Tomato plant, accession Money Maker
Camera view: bottom (45 deg); turntable rotation: 30 degrees
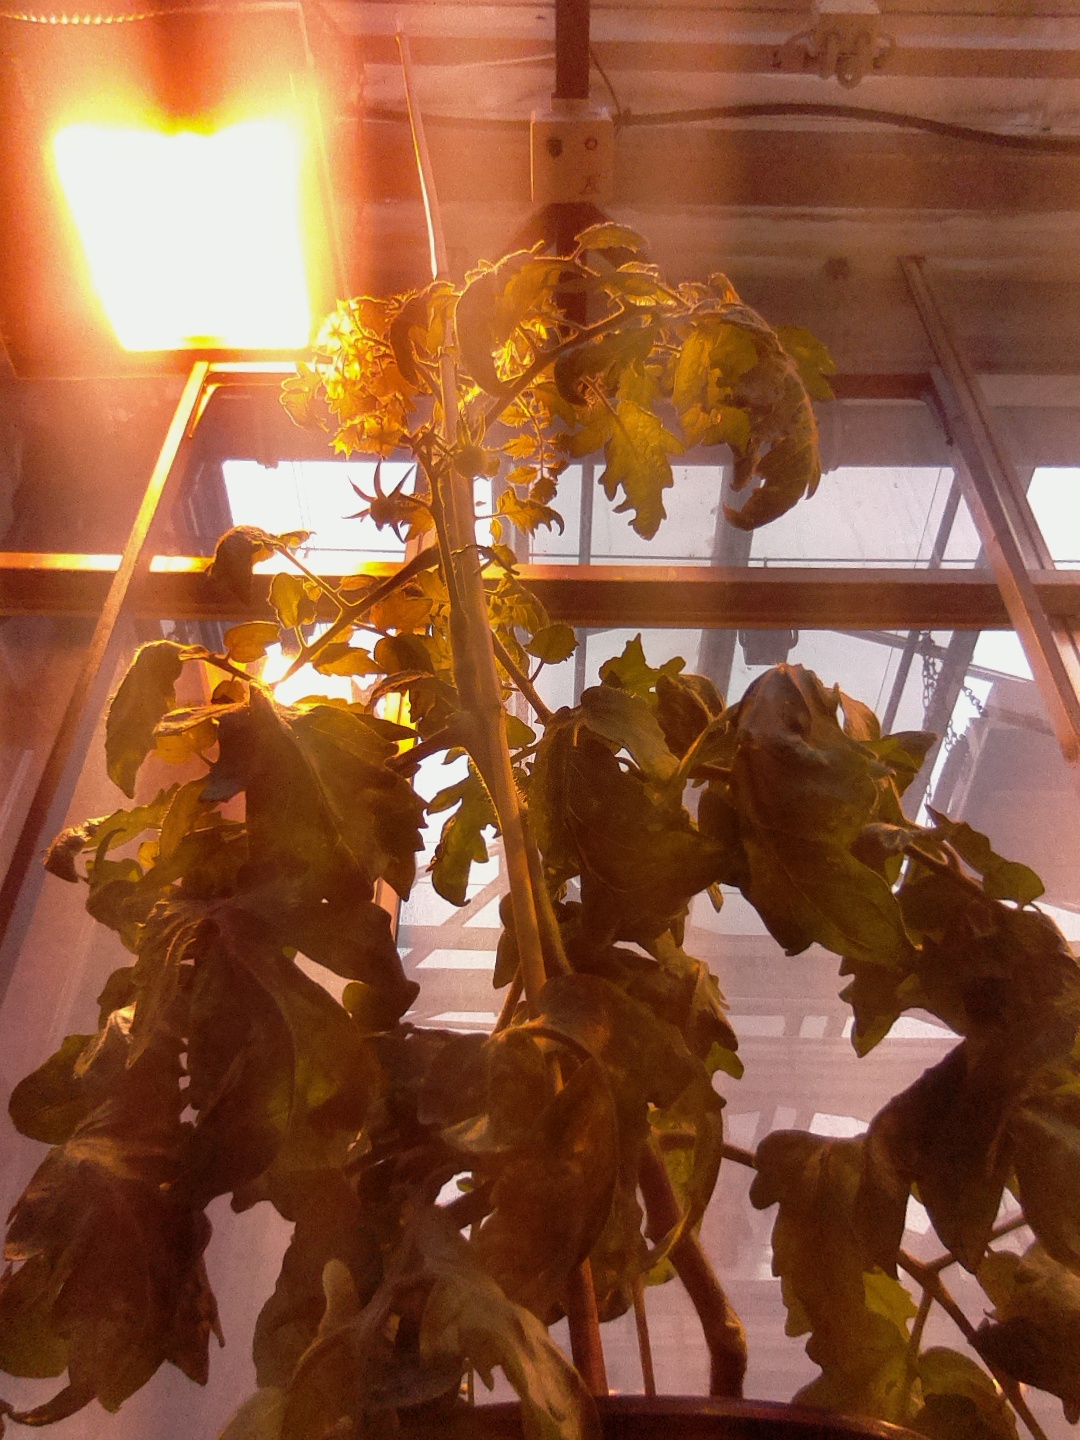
BBCH growth stage 71: 10%-20% of final fruit size